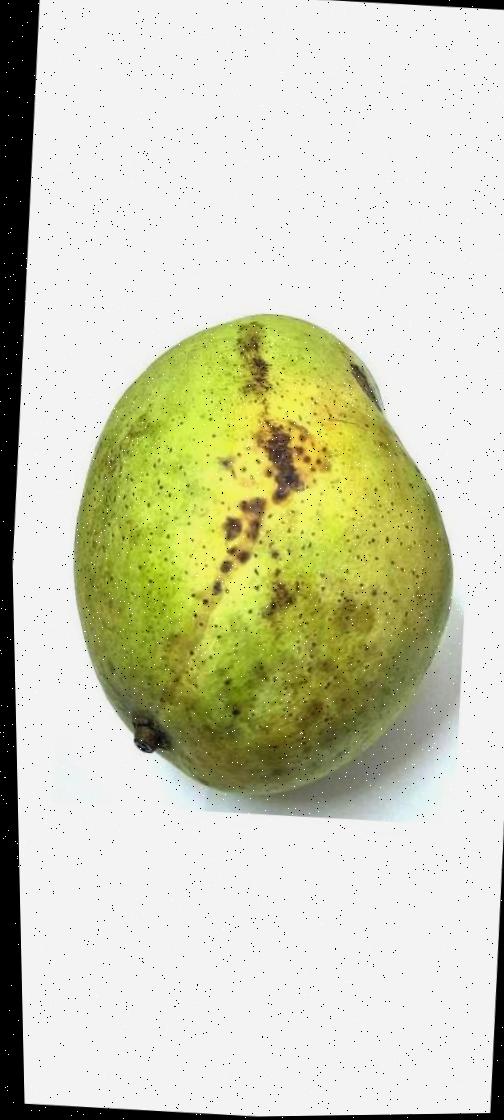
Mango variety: Fazli Shurmai